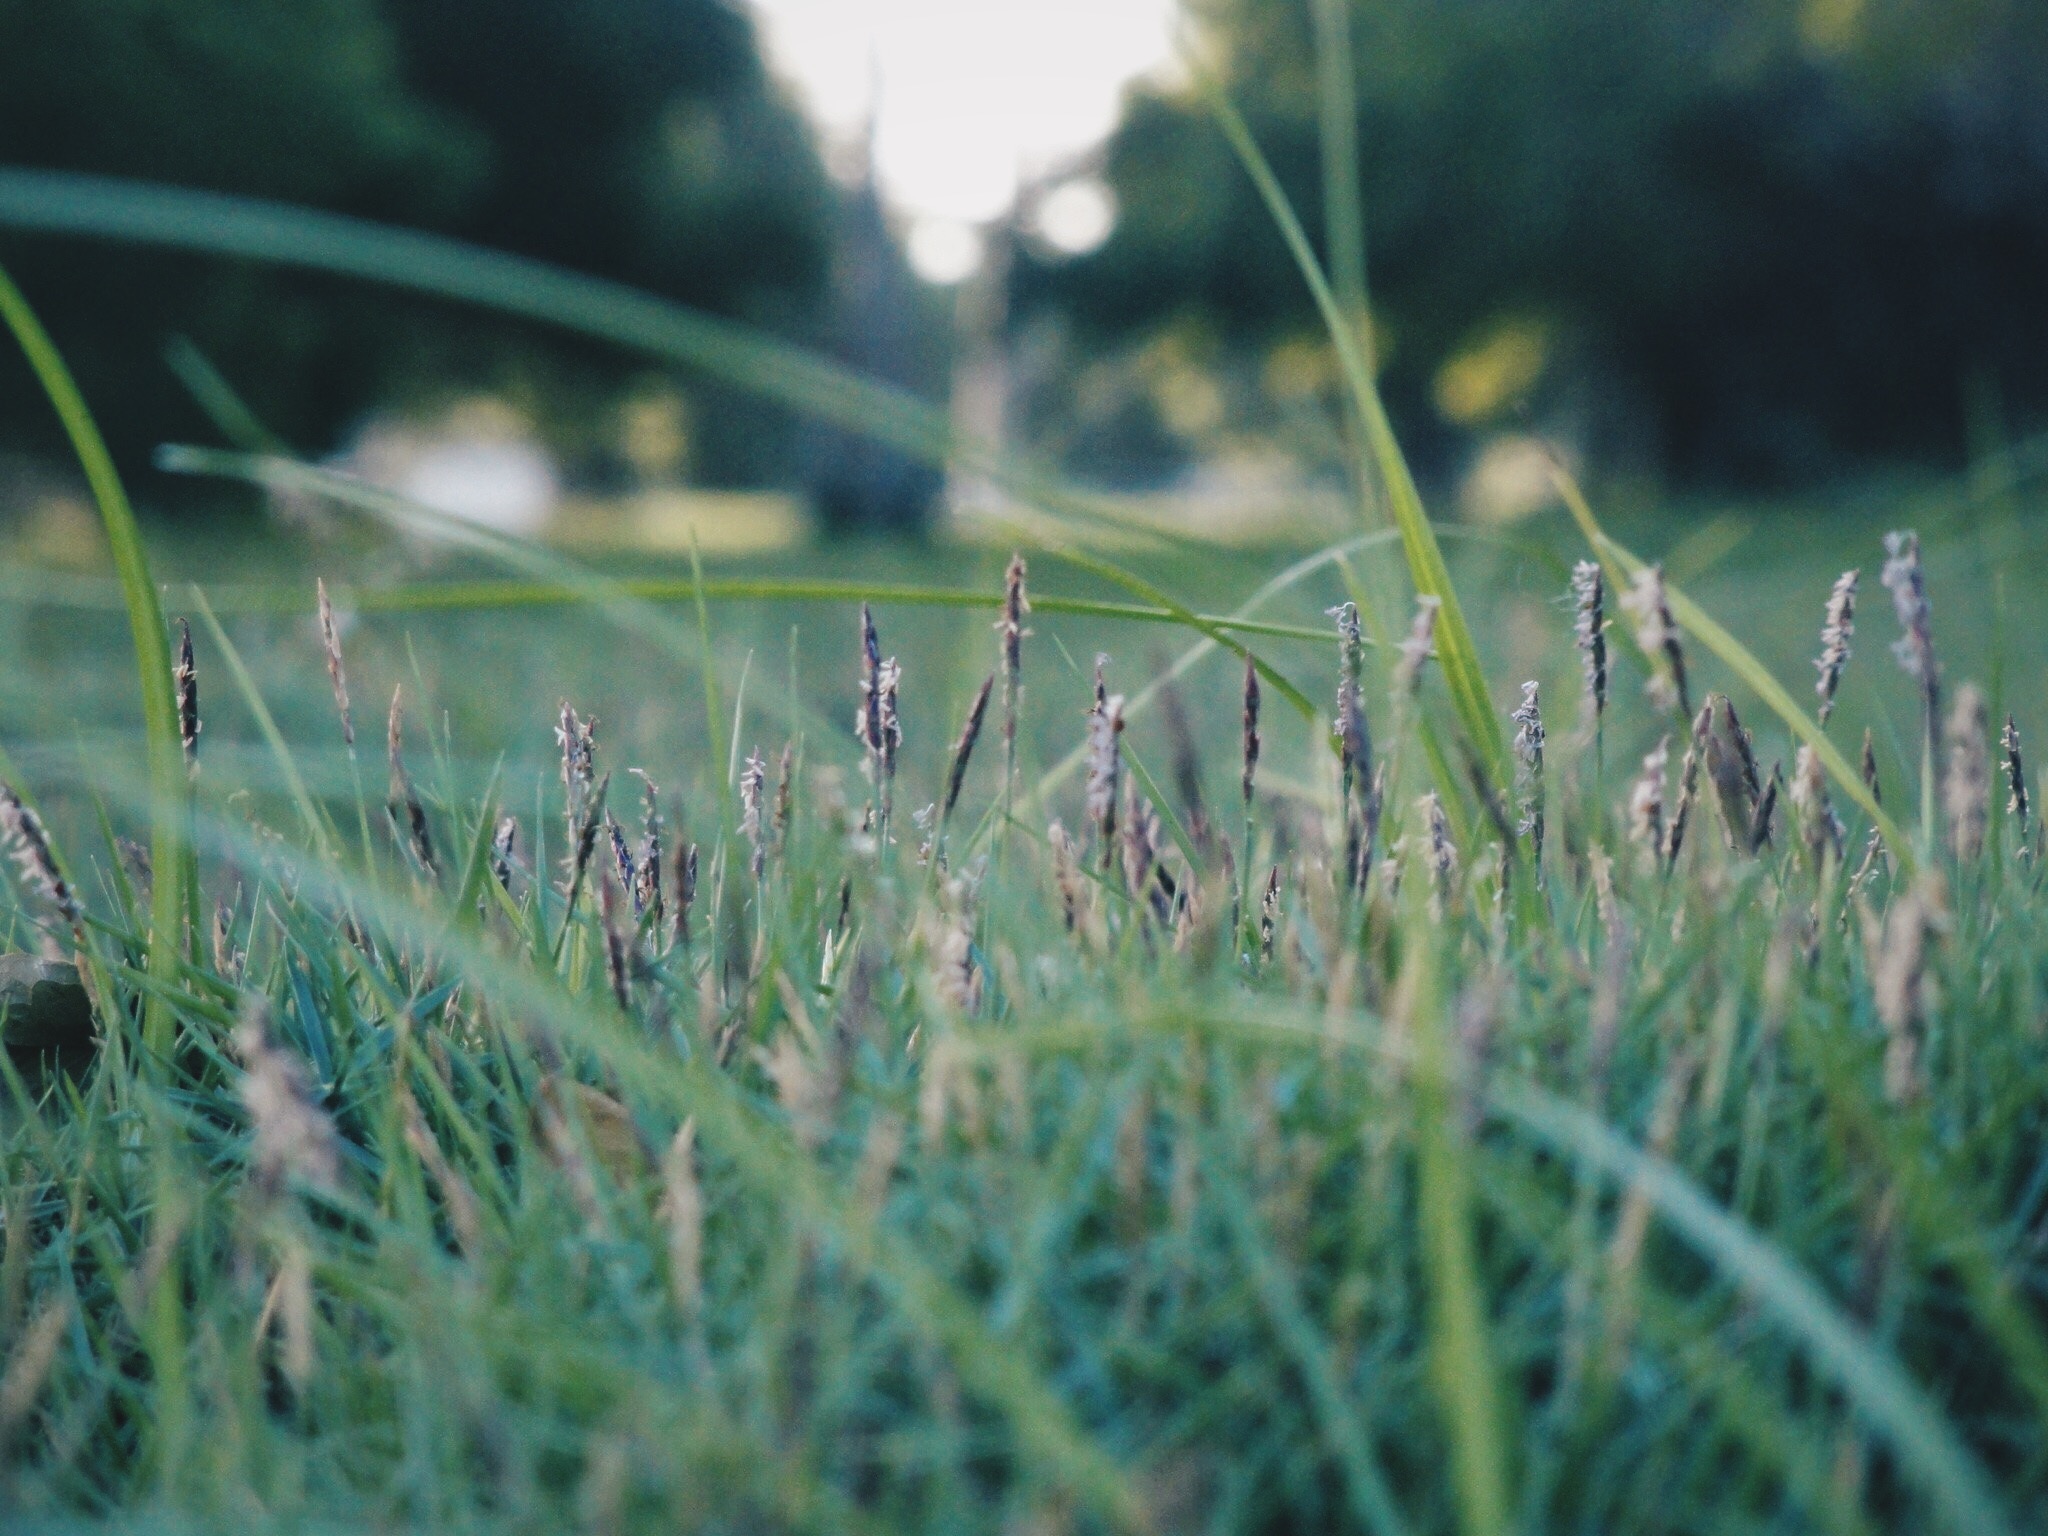
nature, grass, plant, field, lawn, meadow, prairie, sunlight, leaf, flower, green, botany, flora, grassland, ecosystem, moisture, macro photography, grass family, plant stem, land plant